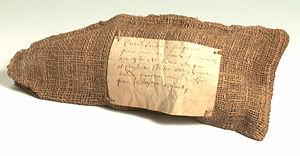
Sac de procédure du XVIIe siècle provenant du Parlement de Bretagne. Jusqu'à la révolution française, les pièces de procédure sont conservées dans des sacs de jute suspendus à des crochets.